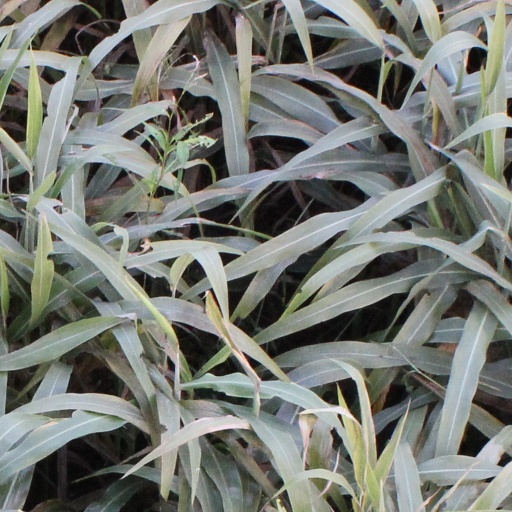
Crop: sorghum